Radiumhemmet

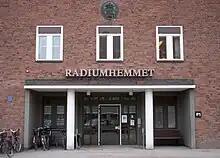
Radiumhemmet main entrance photographed in 2010

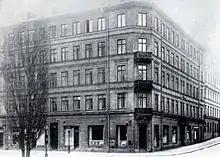
1910 photograph of the building at 10 Scheelegatan where Radiumhemmet opened that year in a rented flat

Radiumhemmet is a non-surgical cancer treatment and radiotherapy research institution in Solna, Sweden. Since 1938, it has been a division of what is now the Karolinska University Hospital. It was founded in 1910 in central Stockholm as the first oncological clinic in Sweden, succeeding a radium research and treatment institution at the Serafimerlasarett founded in 1906, and played a major role in the development of radiotherapy, especially in gynaecological cancers.